Flag icons for languages

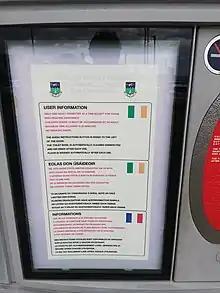
Sign in the Republic of Ireland using the Irish flag for both English and Irish

The use of flag icons, particularly national flags, for languages is a common practice. Such icons have long been used on tourist attraction signage, and elsewhere in the tourism space, but have found wider use in website localization where UX limitations have become apparent.